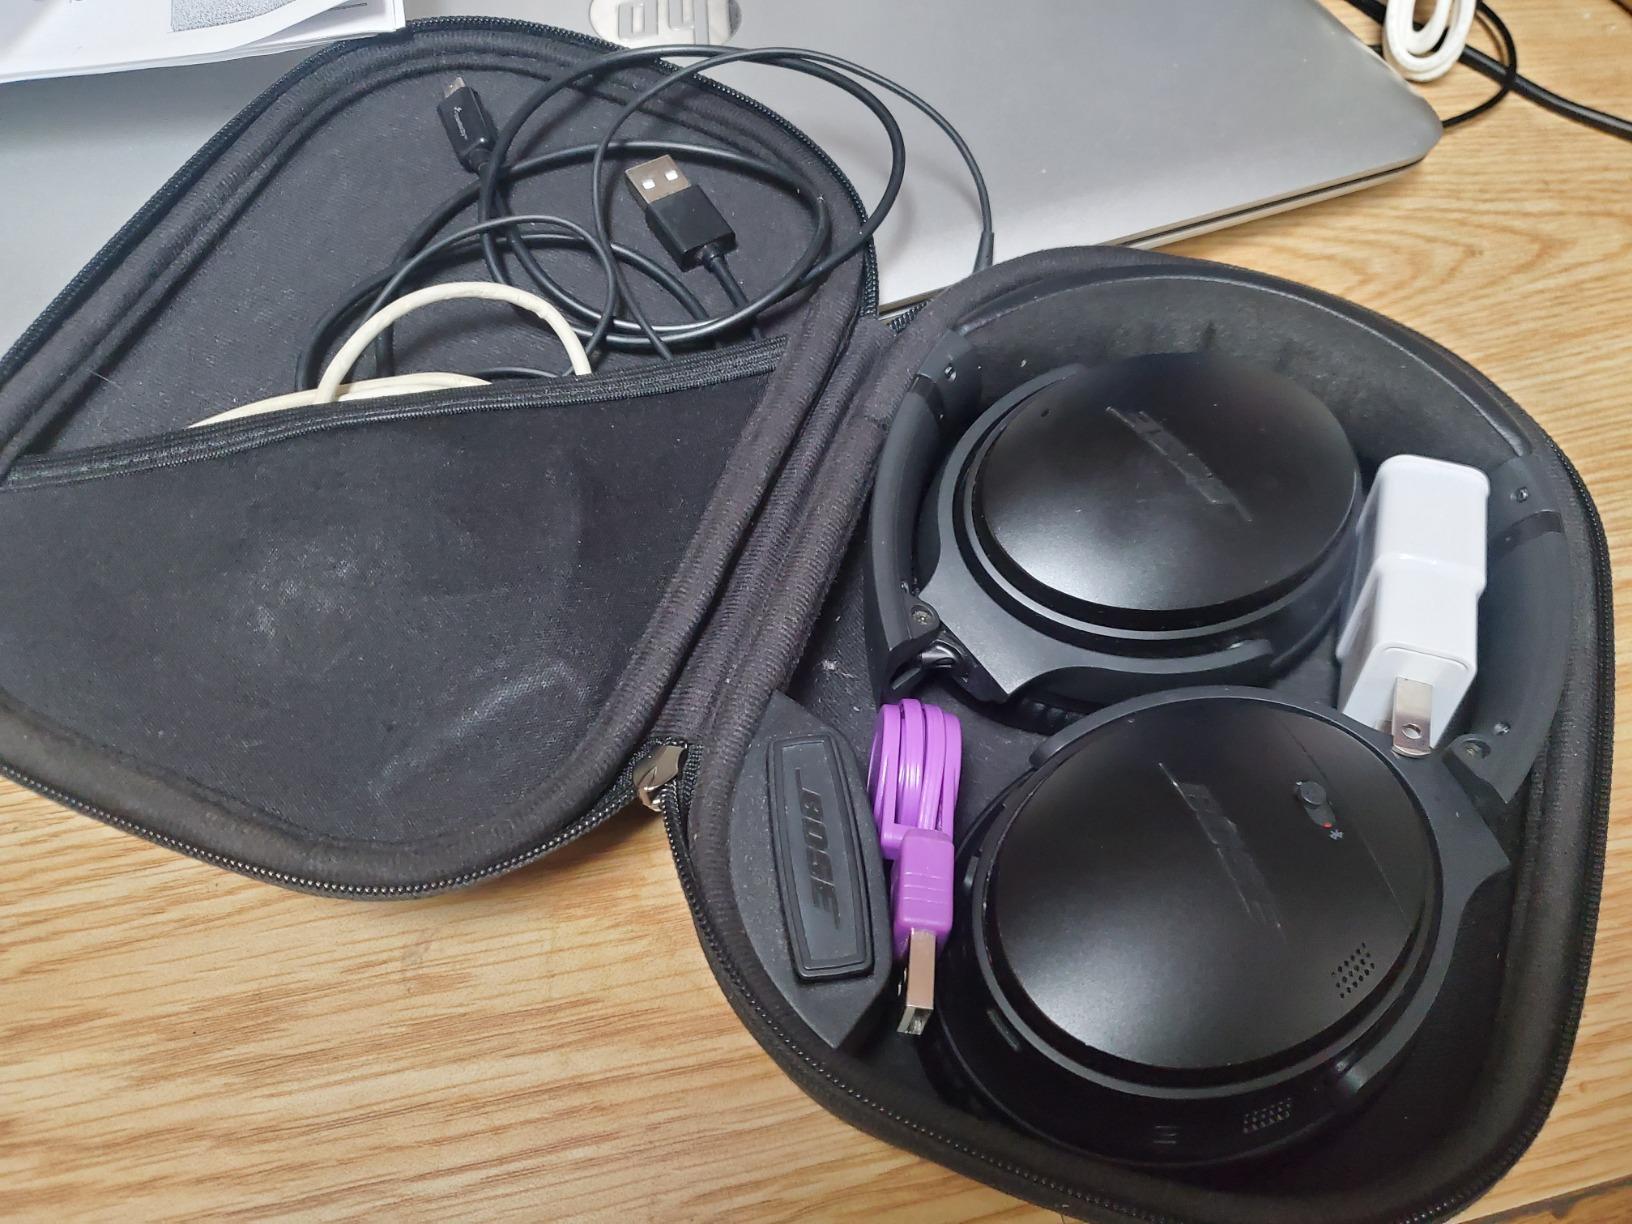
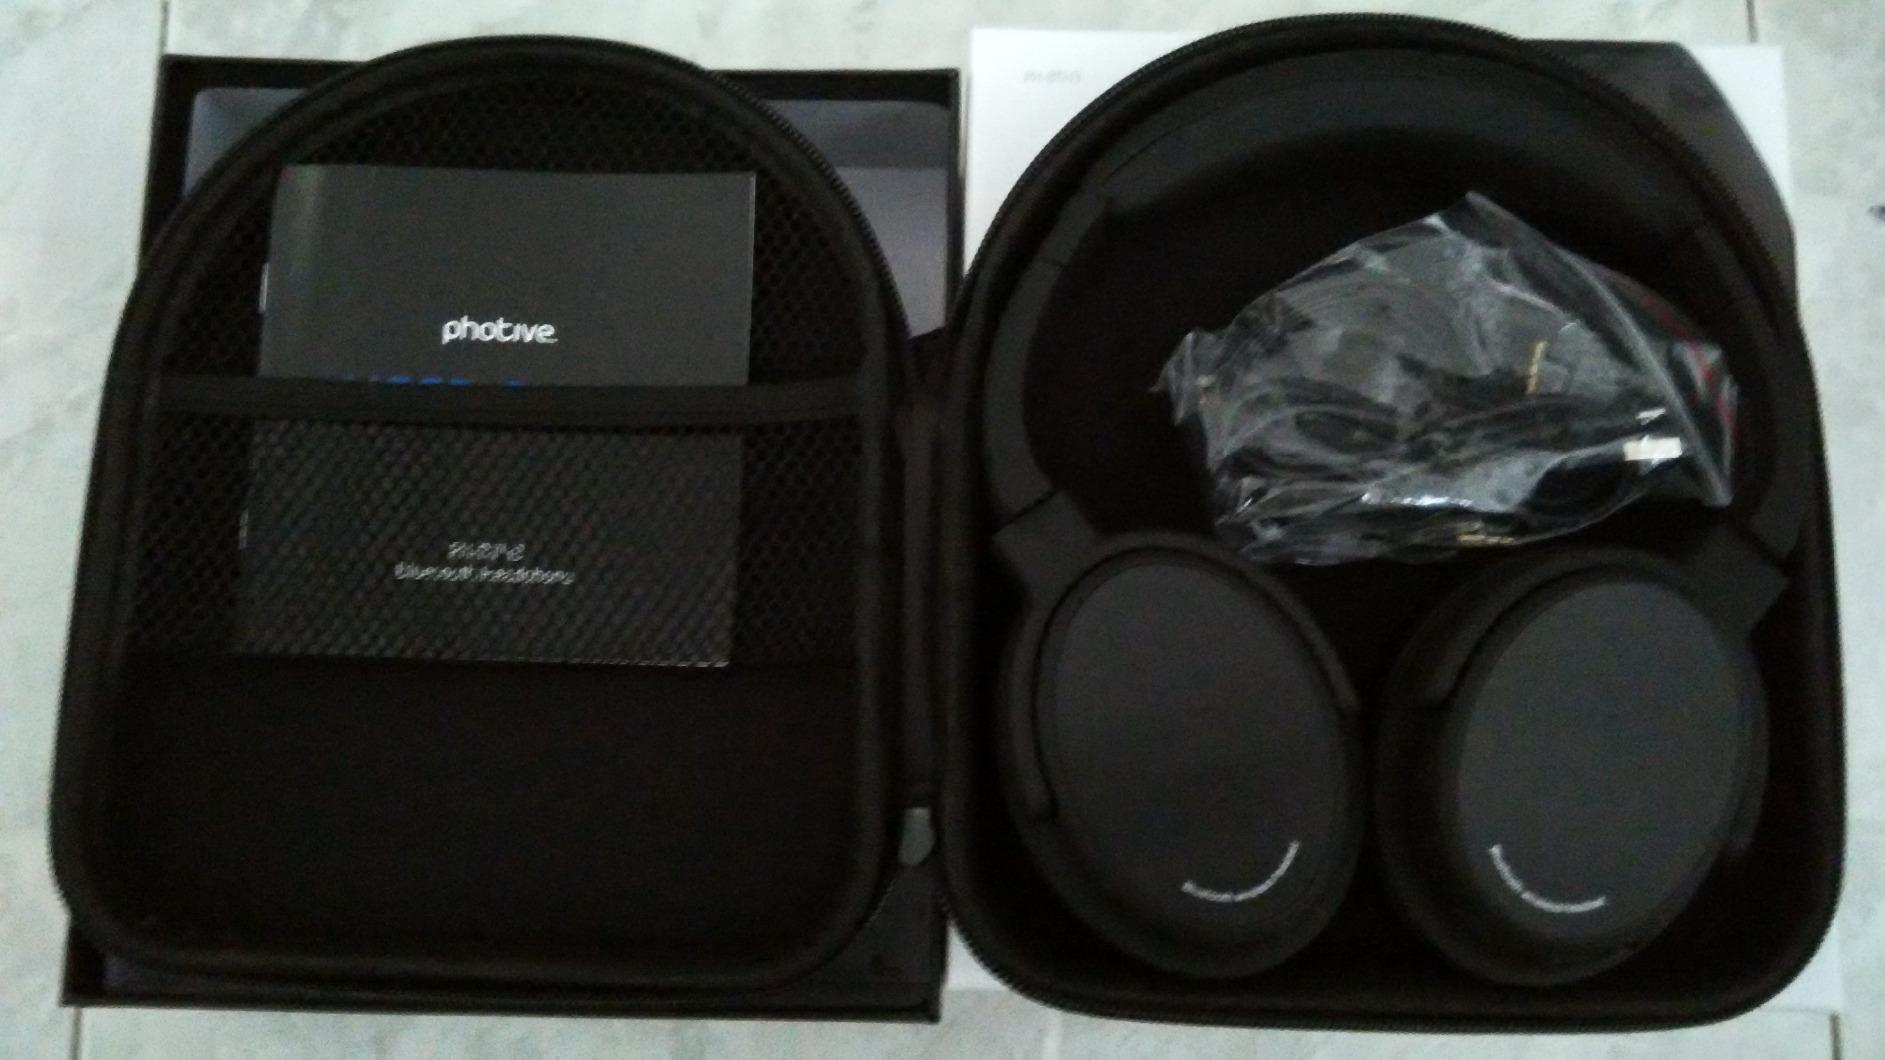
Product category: headphones
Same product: no